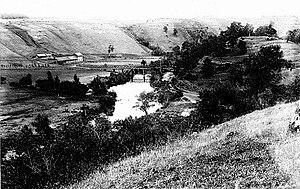
Le Traiguén est un cours d’eau du Chili méridional appartenant au bassin-versant du río Imperial.